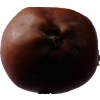
Label: Apple 18